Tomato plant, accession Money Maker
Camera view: tilt-top (135 deg); turntable rotation: 30 degrees
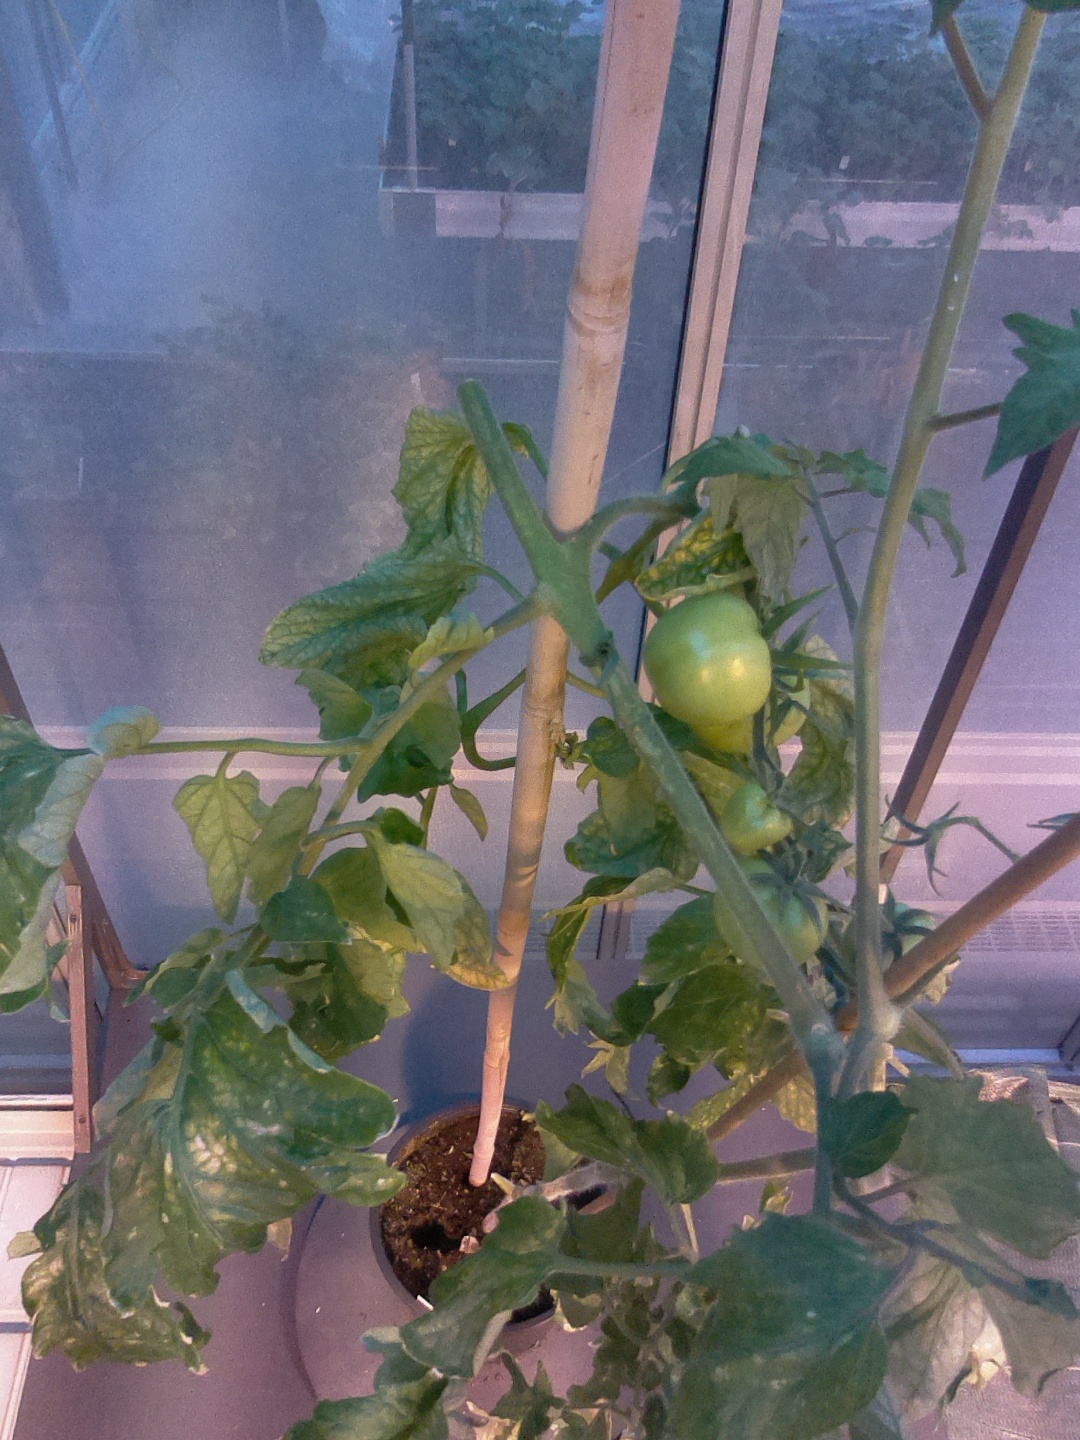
BBCH growth stage 79: 90% -100% of final fruit size